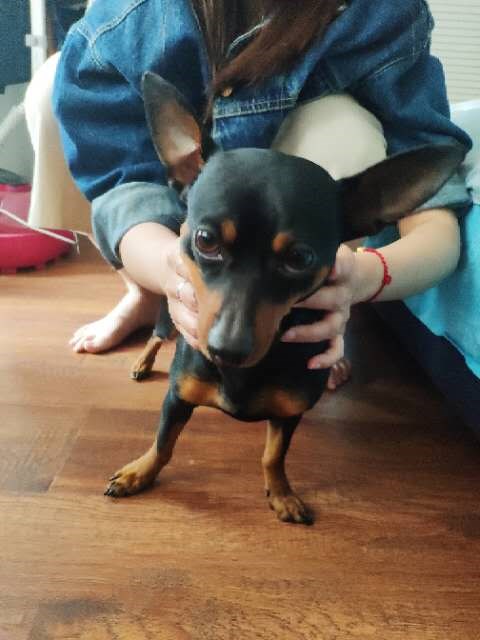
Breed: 561-n000127-miniature_pinscher